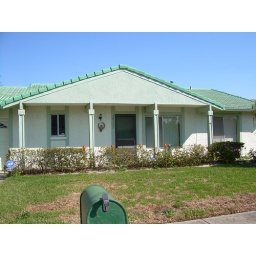
The mint green house in as its glory...